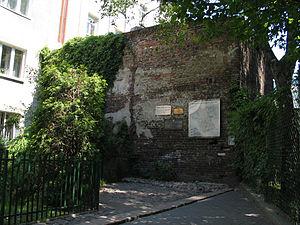
Ruines du mur du Ghetto de Varsovie, dans la cour arrière de la rue Złota, 60. Polski: Resztki muru warszawskiego ghetta na podwórku przy Ulicy Złotej 60. עברית: קטע מחומת גטו ורשה Português: Resto do muro ao redor do Gueto de Varsória
Le ghetto de Varsovie était le plus important ghetto juif au sein des territoires d'Europe occupés par les nazis pendant la Seconde Guerre mondiale. Situé au centre de Varsovie, il fut créé en 1940 et pratiquement détruit en mai 1943 après l'insurrection de ses occupants contre les nazis. Il rassembla jusqu'à 380 000 personnes.
Survivre avec les loups est un récit de Misha Defonseca, écrit en collaboration avec Vera Lee, qui a mis en forme et rédigé le livre. Il est paru en France en 1997 aux Éditions Robert Laffont, après avoir été publié aux États-Unis, à Boston, par les éditions Mt. Ivy Press. Il raconte l’histoire d’une petite fille pendant la Seconde Guerre mondiale. Il a été traduit en 18 langues et adapté au cinéma en 2007 par Véra Belmont, dans un film également intitulé Survivre avec les loups. Il a été vendu à plus de 200 000 exemplaires dans sa version française. En février 2008, à la suite d’une polémique relayée par Internet et la presse belge, l’auteur a été obligée de reconnaître que son récit n’était pas autobiographique comme elle l’avait longtemps prétendu mais était une histoire inventée.